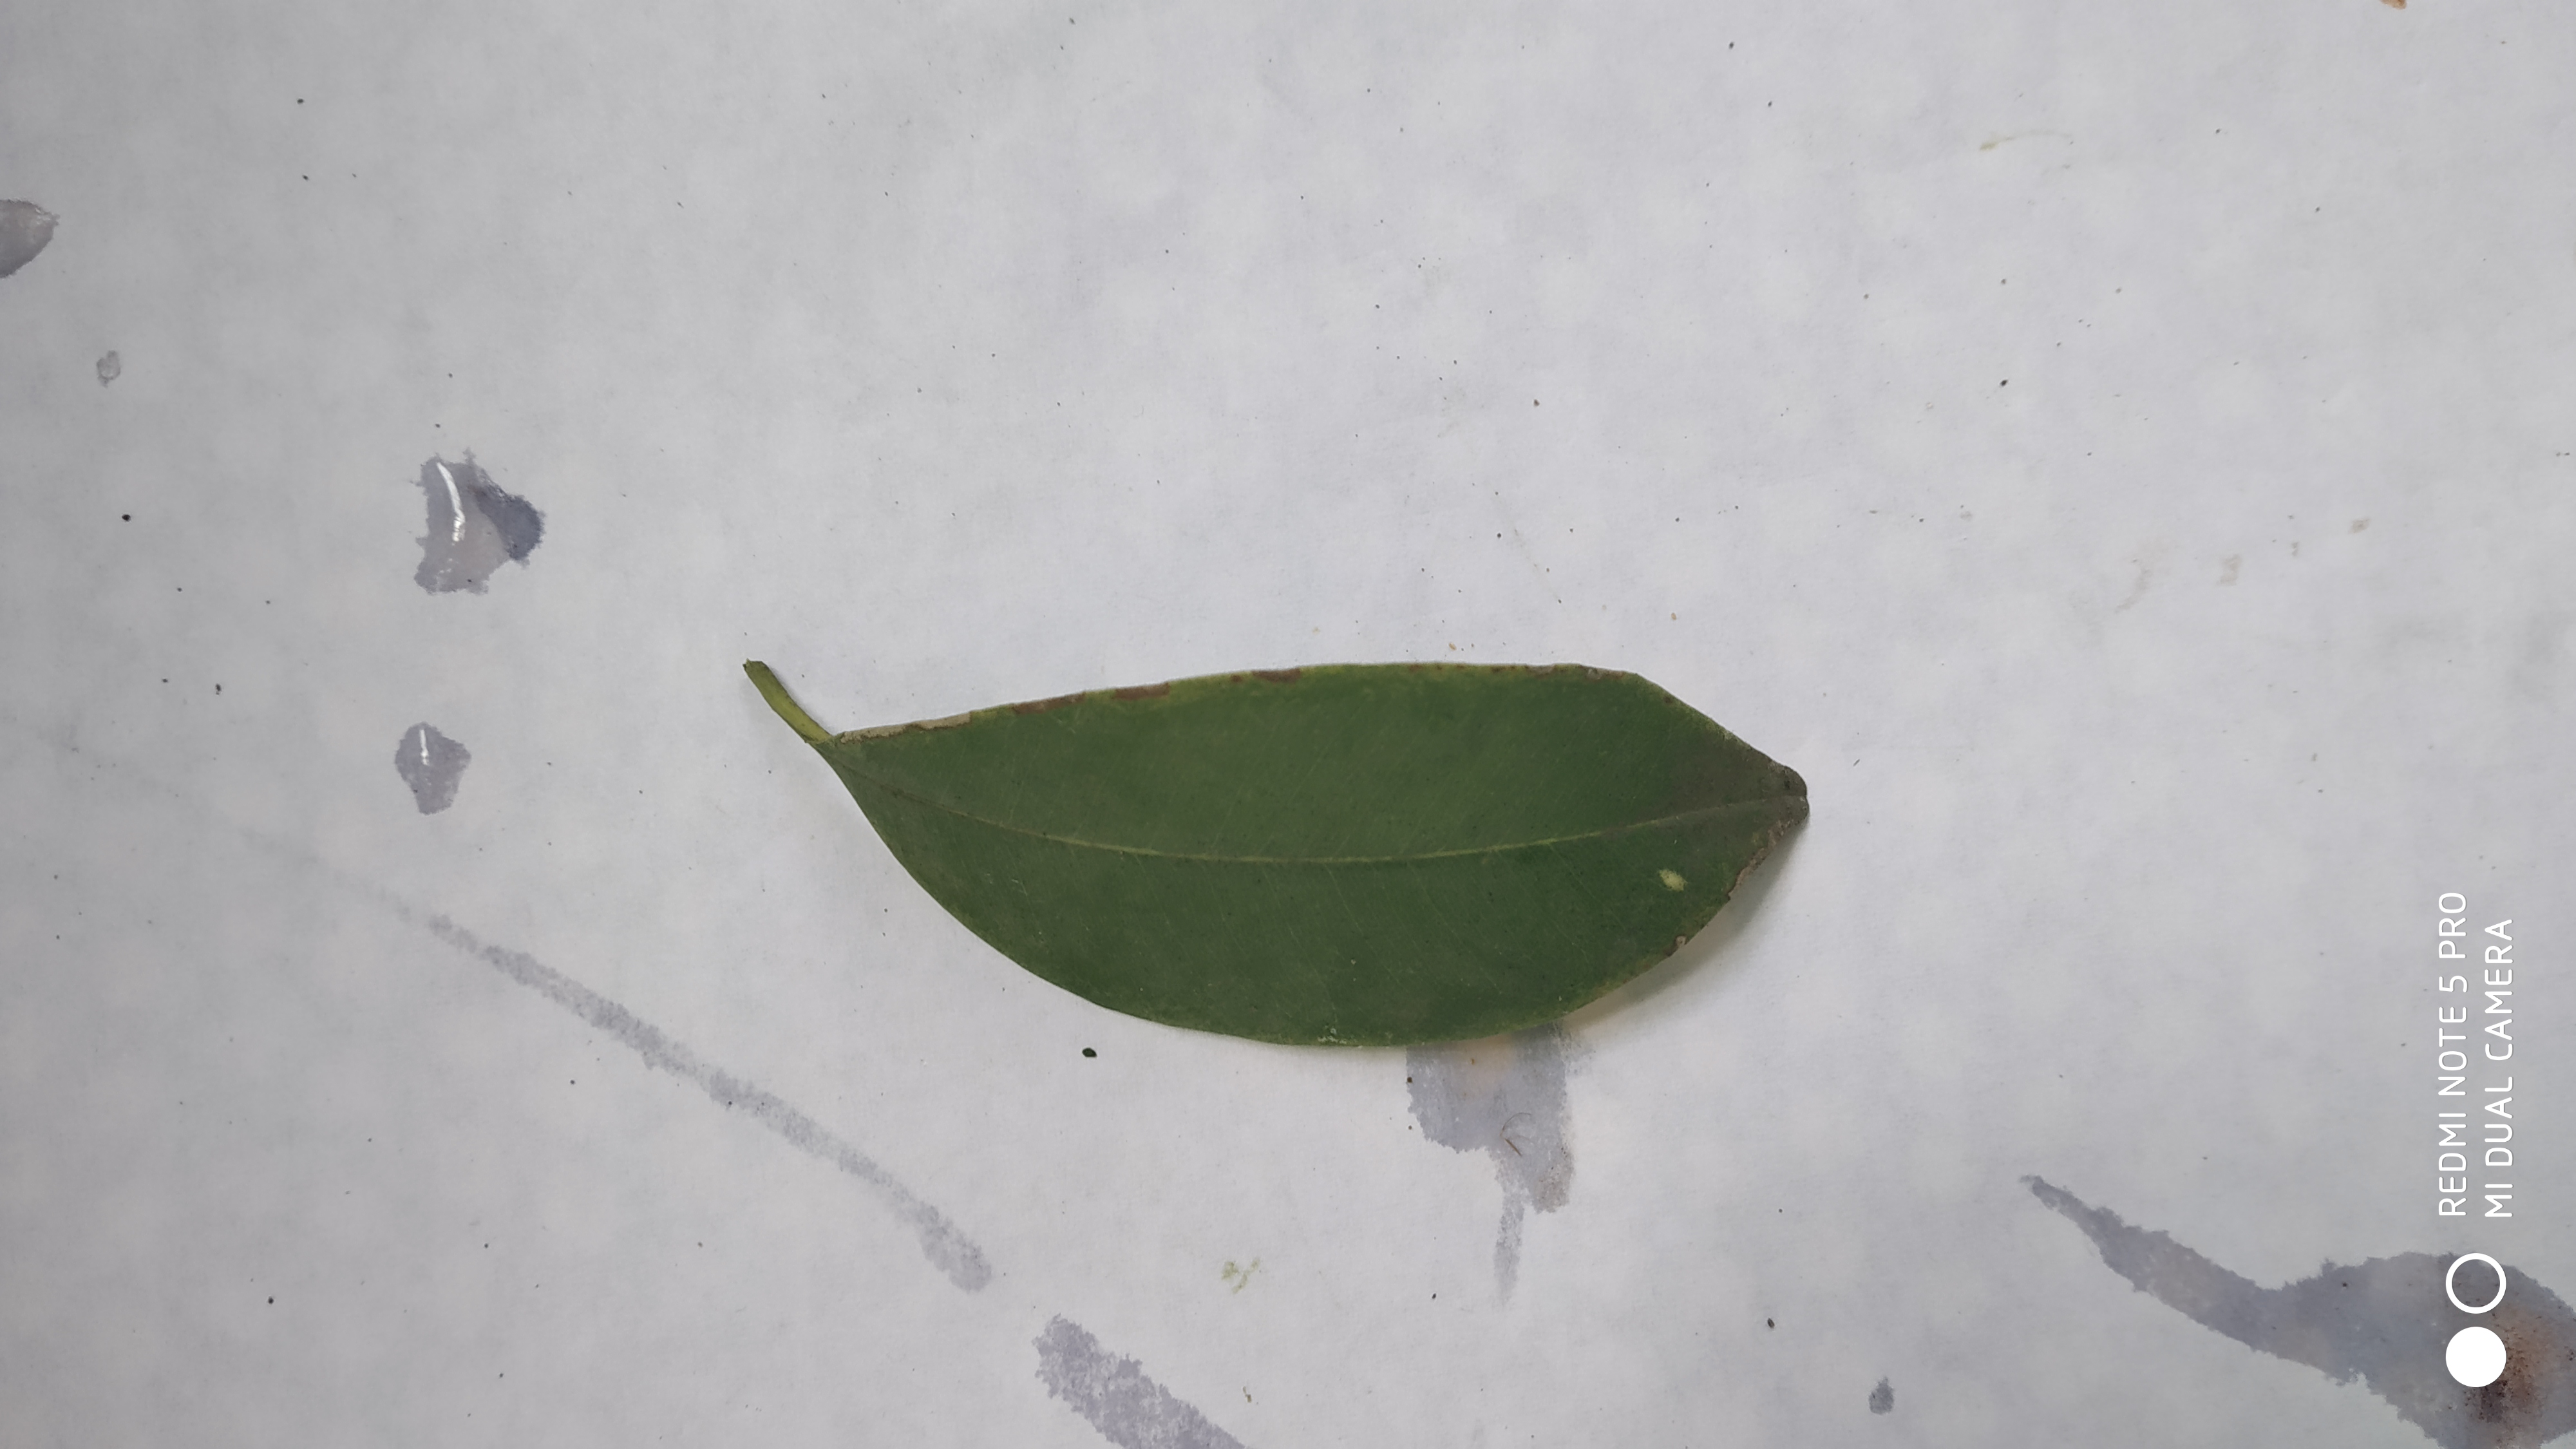
Plant: Sapota